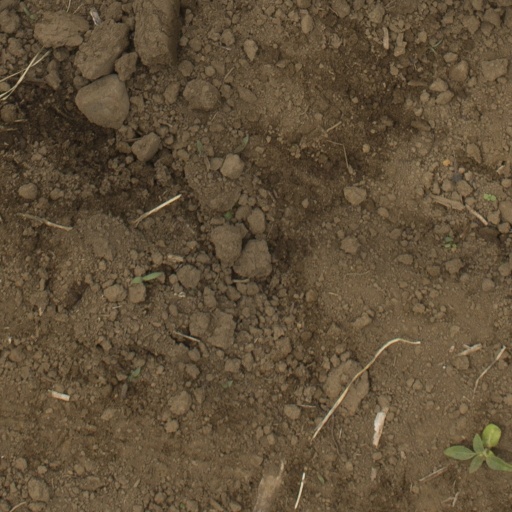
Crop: Jerusalem artichoke